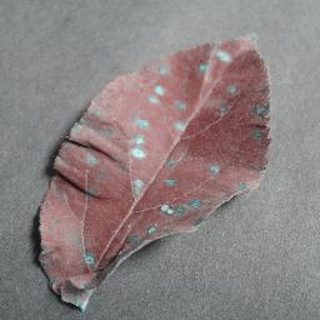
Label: apple_cedar_apple_rust